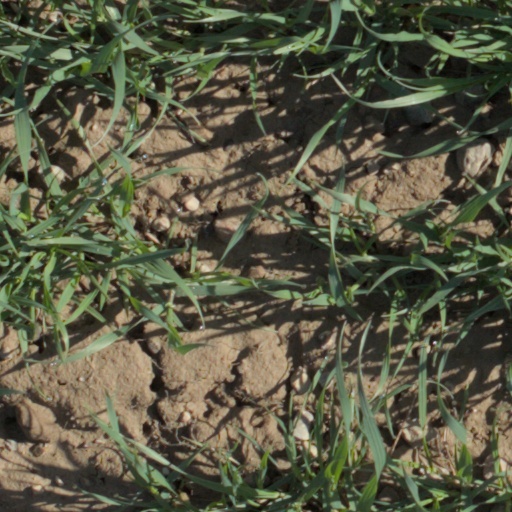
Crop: wheat